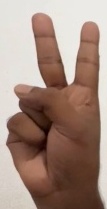
ASL sign: 2